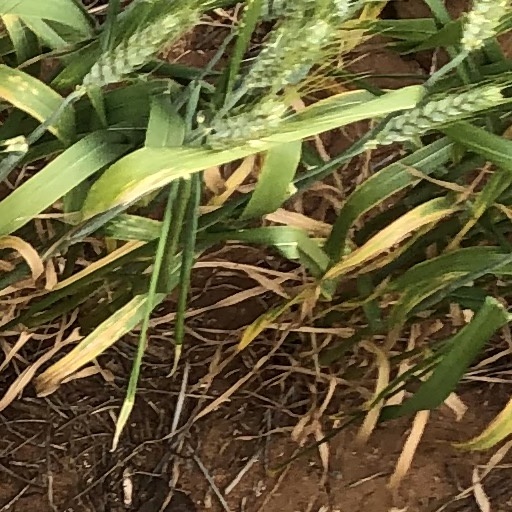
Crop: wheat